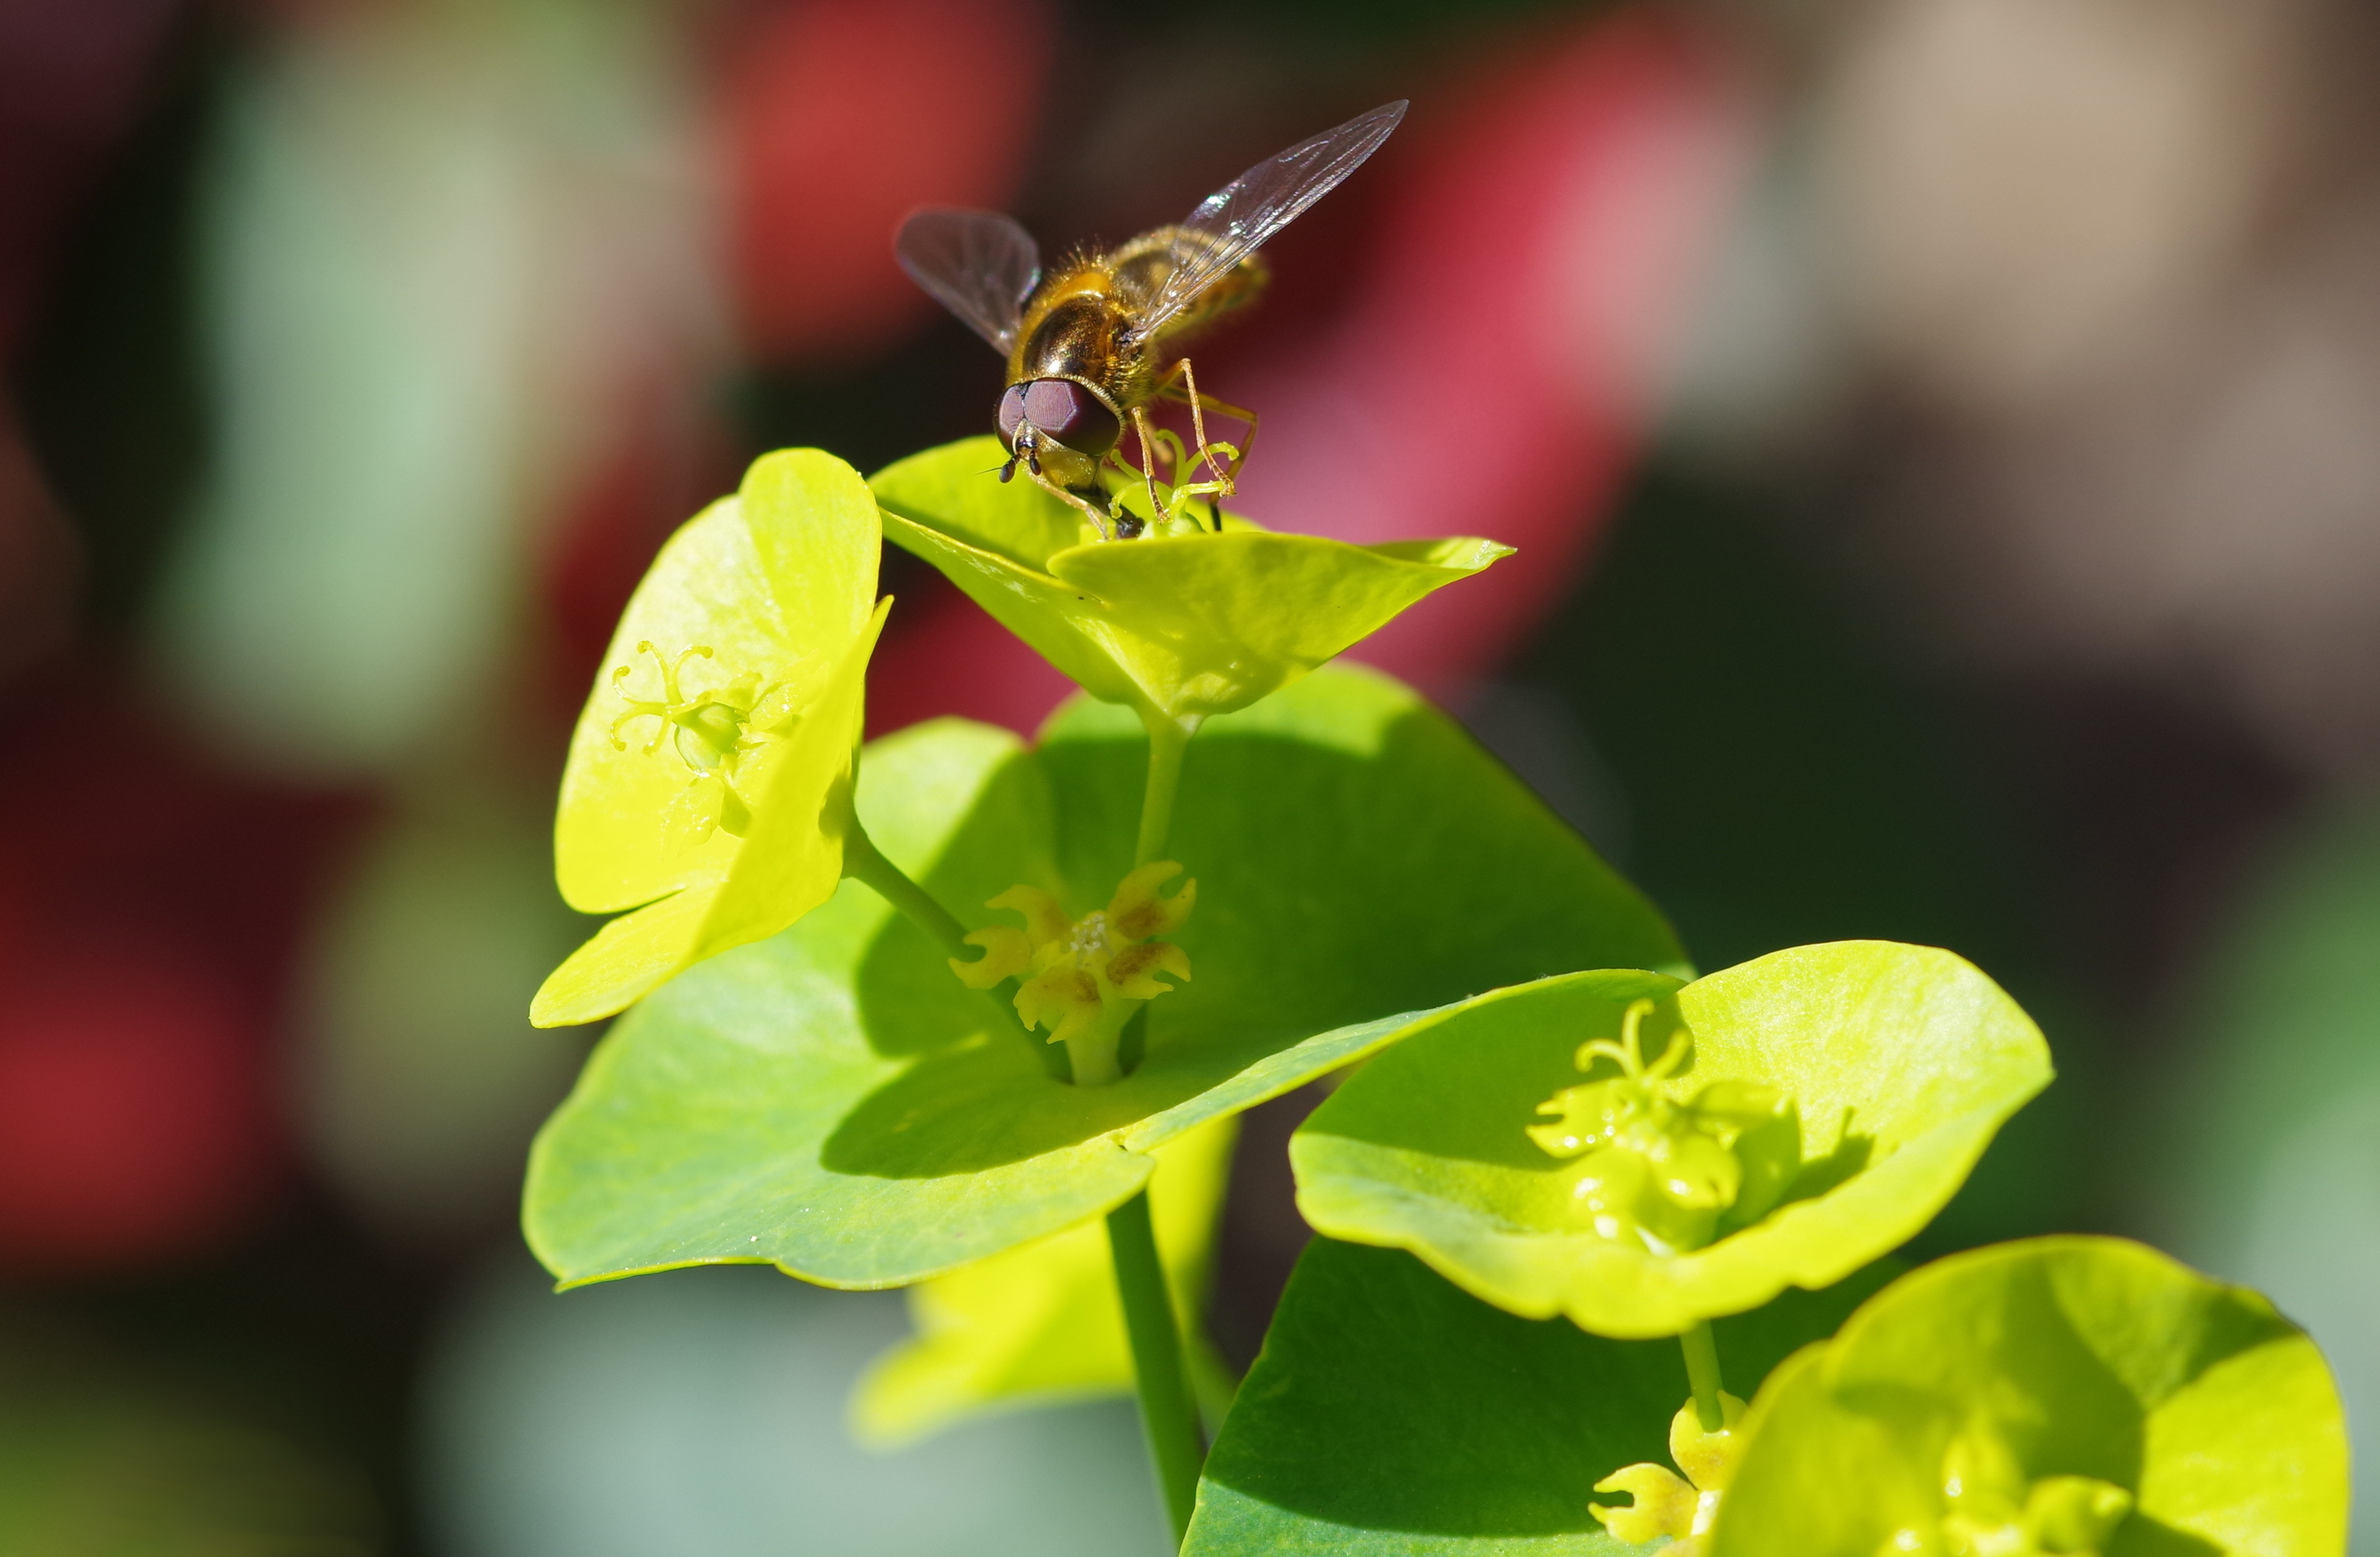
nature, plant, photography, leaf, flower, petal, green, produce, insect, macro, botany, yellow, garden, flora, fauna, invertebrate, wildflower, close up, hoverfly, nectar, euphorbia, macro photography